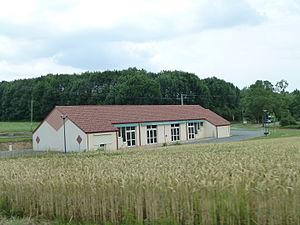
Salle polyvalente de Bassillon-Vauzé